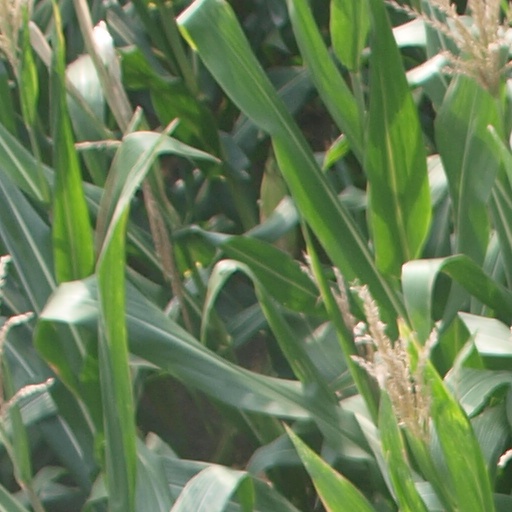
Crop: maize; corn